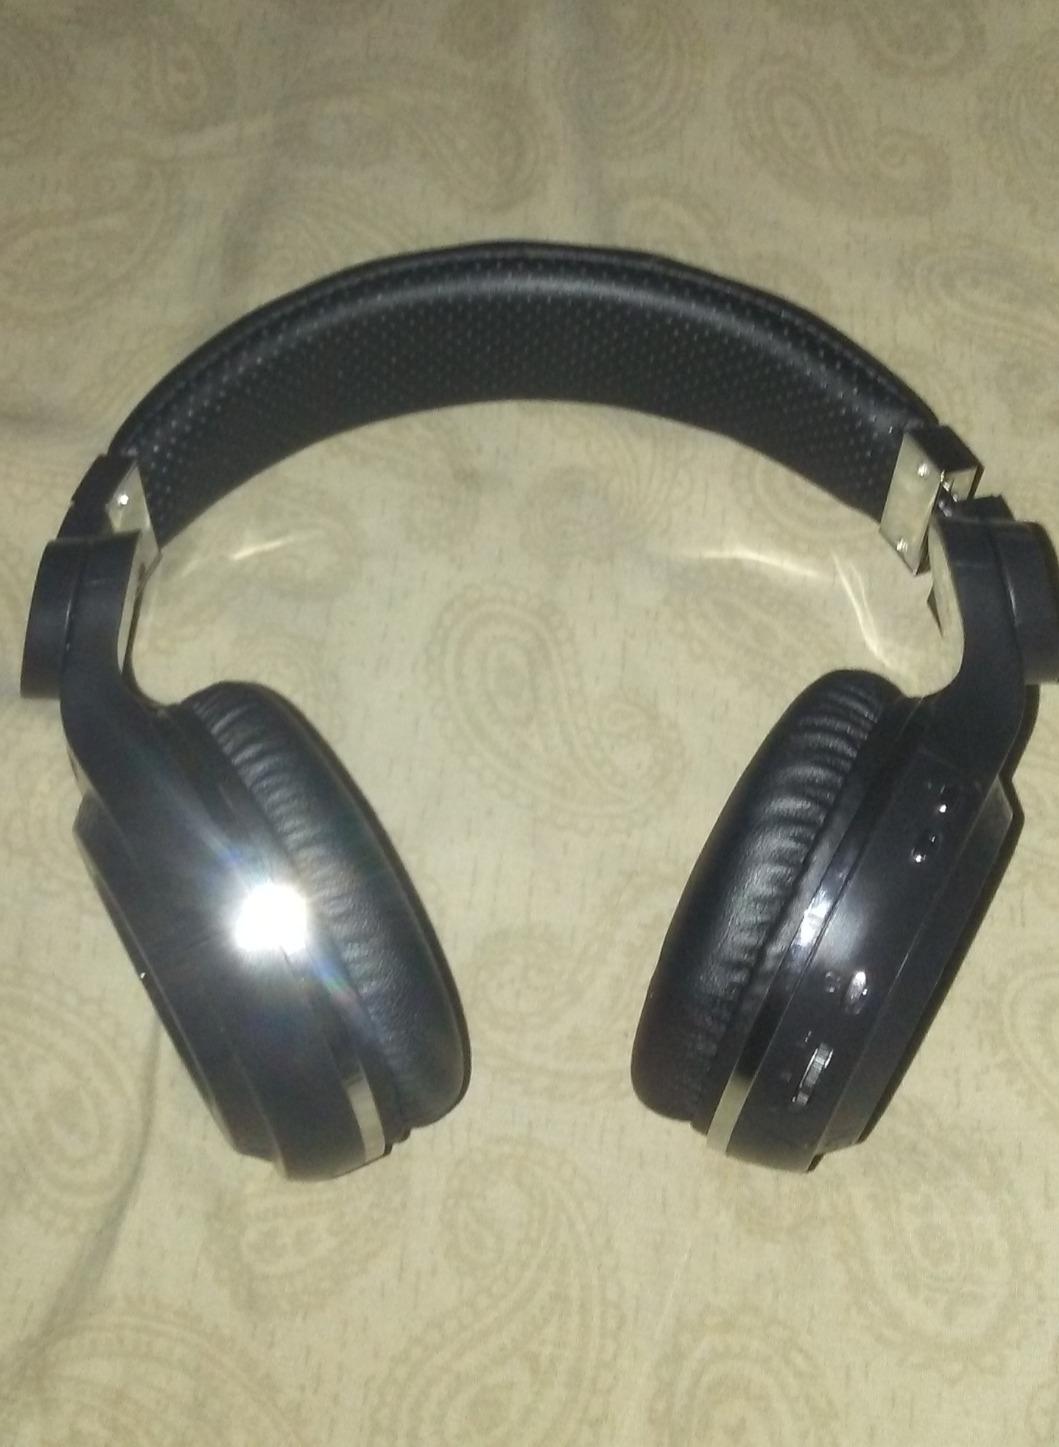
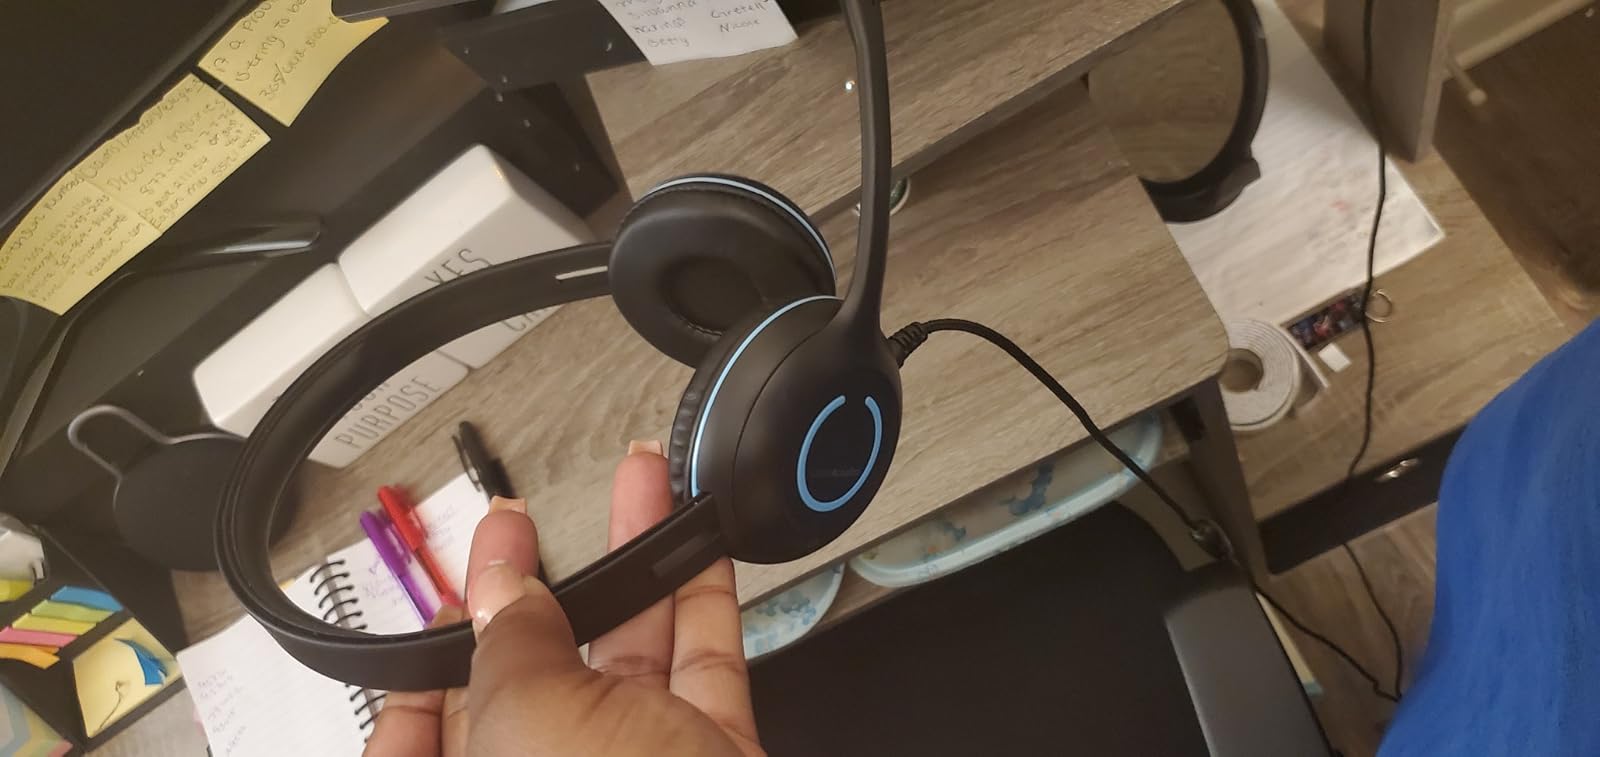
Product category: headphones
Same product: no